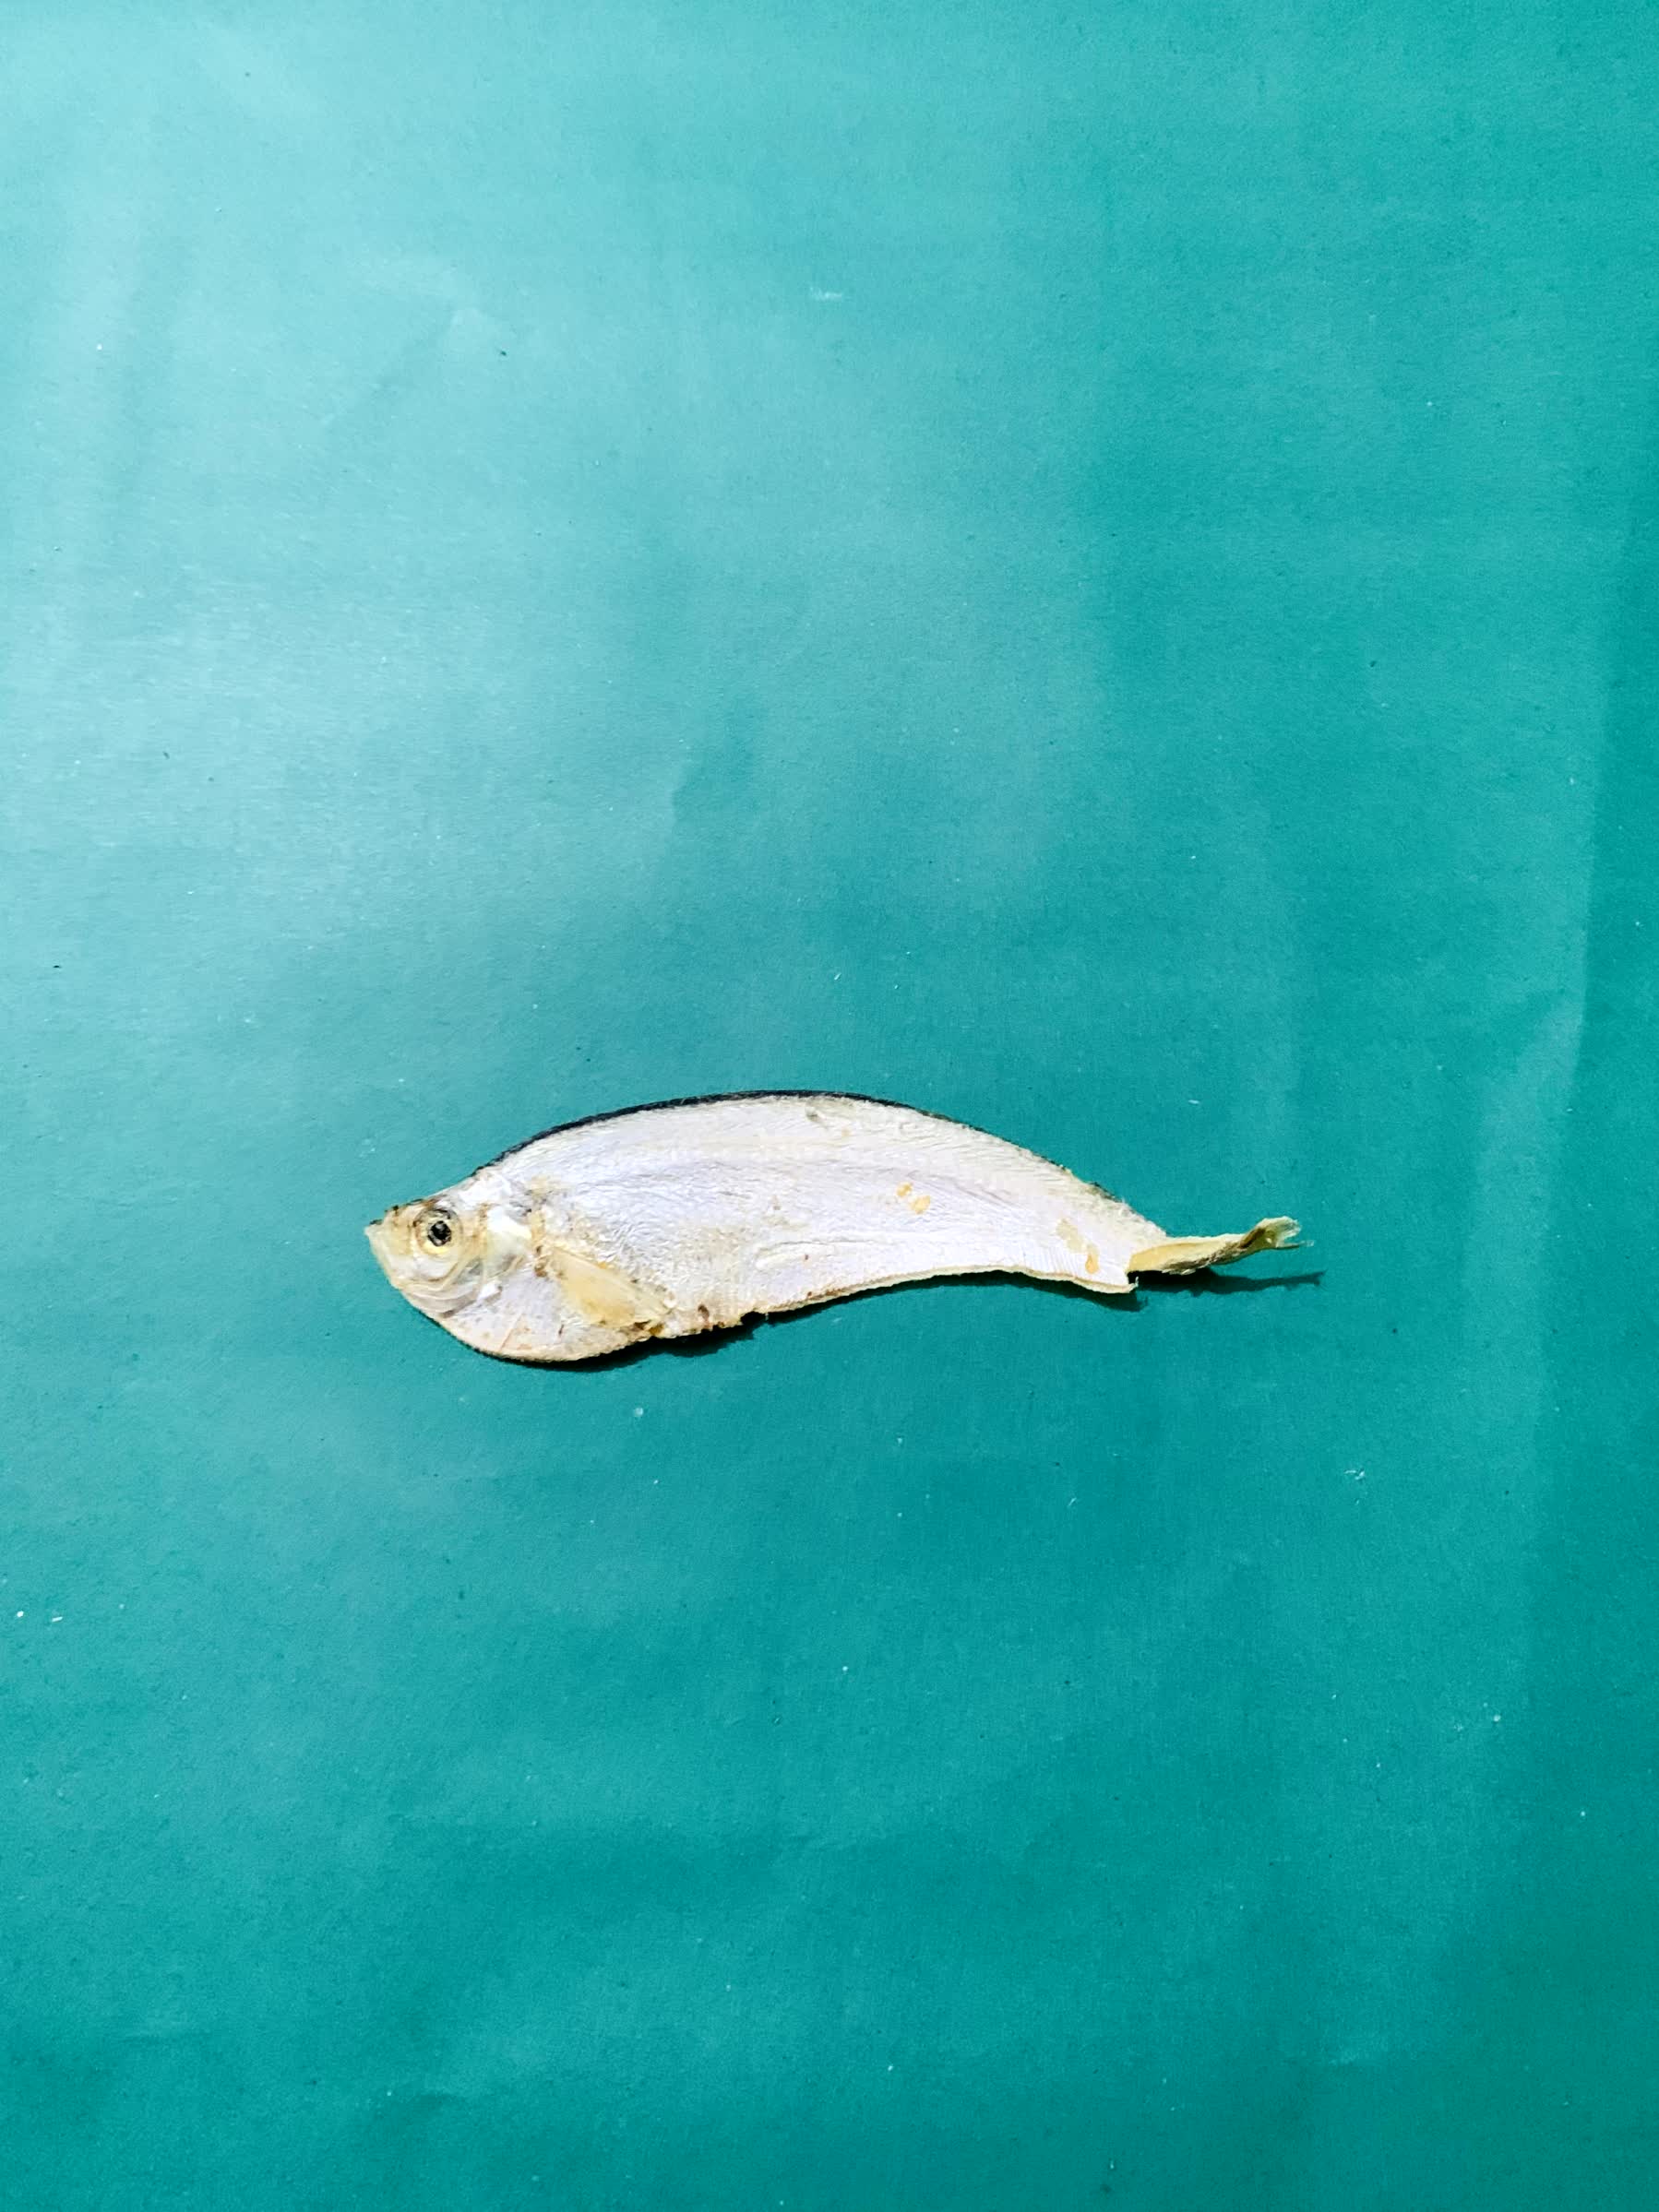
Species: Shukna Feuwa